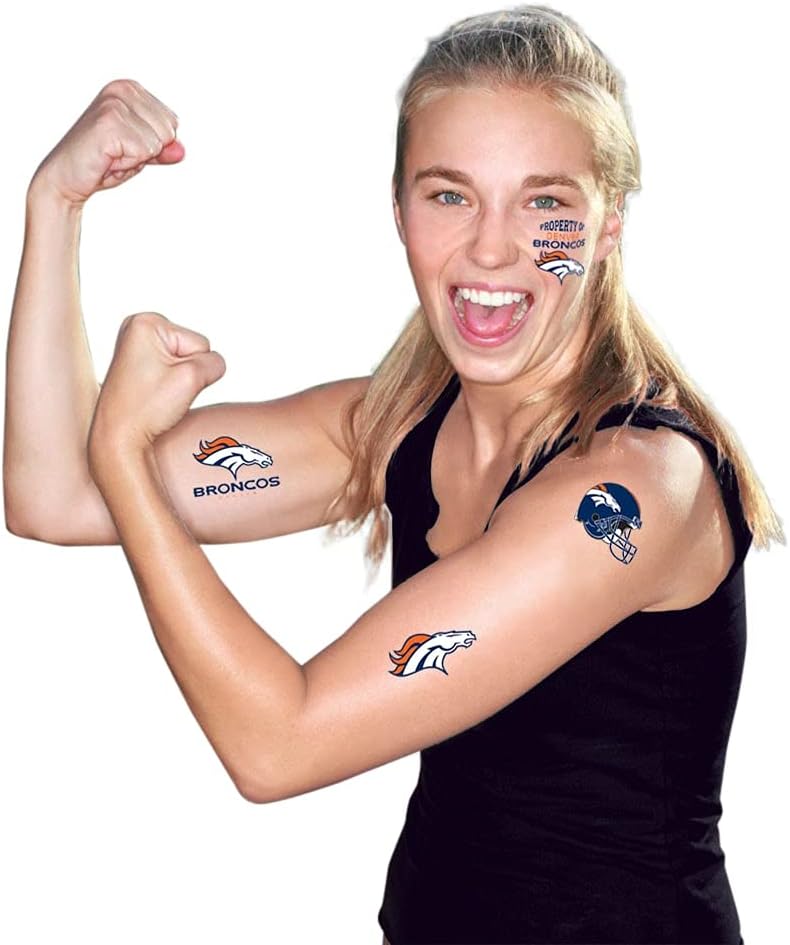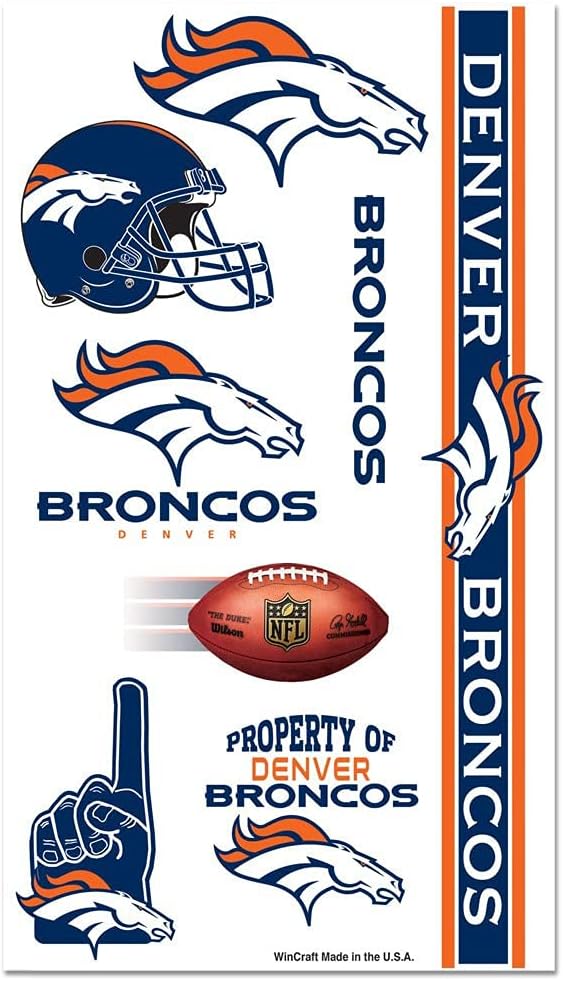
NFL Denver Broncos 09405091 Tattoos
Category: Sports & Outdoors
Wincraft has been the leader of licensed products for decades. Proudly offering leagues in NBA, NFL, College and many others. Wincraft products are all officially licensed and quality made for all occasions.
Features: Officially Licensed Product | Quality materials used for all Wincraft products | Cheer on your team with products from Wincraft and express your pride!